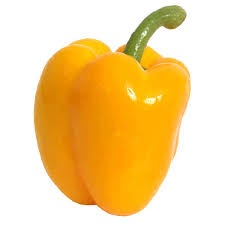
Label: capsicum